Bourbon Restoration in France

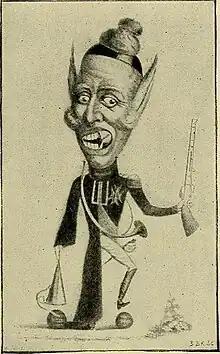
The Great Nutcracker of 25 July. In this caricature, Charles X attempts to break a billiard ball marked "charter" with his teeth, but finds the nut too hard to crack.

Louis's chief ministers were at first moderate, including Talleyrand, the Duke of Richelieu, and Élie, Duke of Decazes; Louis XVIII himself followed a cautious policy. The "chambre introuvable", elected in 1815, given the nickname 'unobtainable' by Louis, was dominated by an overwhelming ultra-royalist majority which quickly acquired the reputation of being 'more royalist than the King'. The legislature threw out the Talleyrand-Fouché government and sought to legitimize the White Terror, passing judgement against enemies of the state, sacking 50,000–80,000 civil servants, and dismissing 15,000 army officers. Richelieu, an "émigré" who had left in October 1789, who 'had nothing at all to do with the new France', was appointed Prime Minister. The "chambre introuvable", meanwhile, continued to aggressively uphold the place of the monarchy and the Church, and called for more commemorations for historical royal figures. Over the course of the parliamentary term, the ultra-royalists increasingly began to fuse their brand of politics with state ceremony, much to Louis' distress. Decazes, perhaps the most moderate minister, moved to stop the politicisation of the National Guard (many "Verdets" had been drafted in) by banning political demonstrations by the militia in July 1816.